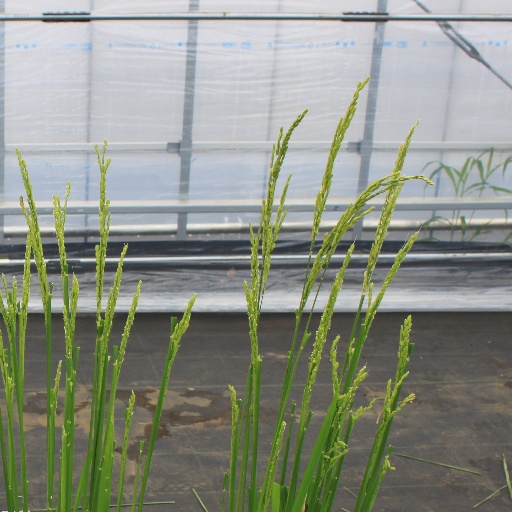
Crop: rice